Old Fire

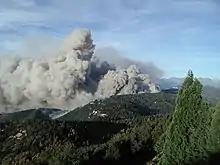
The Old Fire burning in the San Bernardino Mountains, viewed from Strawberry Peak

The Old Fire was a large complex wildfire that started on October 25, 2003 (the original Old Fire began on October 25), near Old Waterman Canyon Road and California State Route 18 in the San Bernardino Mountains, in San Bernardino County, Southern California, United States. The Old Fire caused at least $1.2 billion in damages.